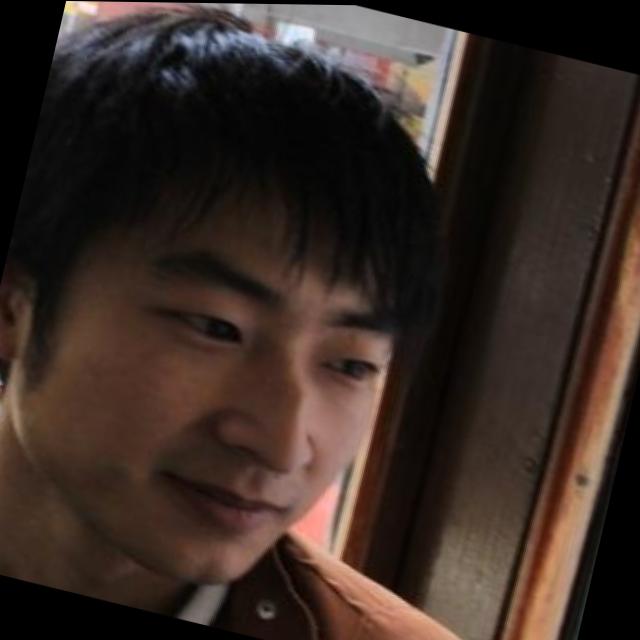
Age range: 21-44